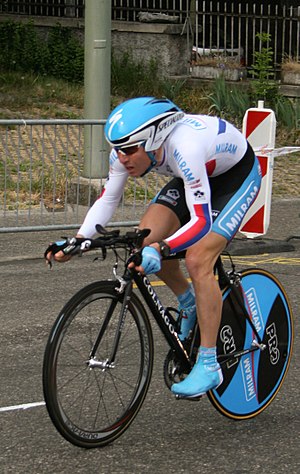
Matej Jurčo
Matej Jurčo under Romandiet Rundt 2007
Matej Jurčo er en professionel slovakisk landevejscykelrytter. Han cykler for det italienske hold Team Milram.